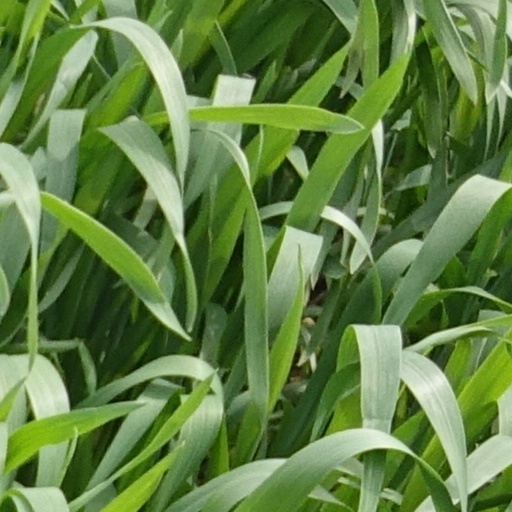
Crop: wheat